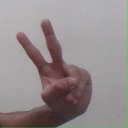
अक्षर: ऐ